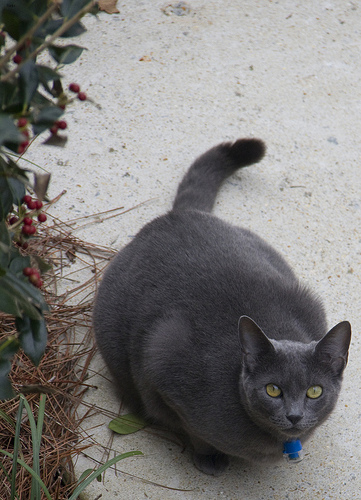
Animal: cat
Breed: Russian Blue